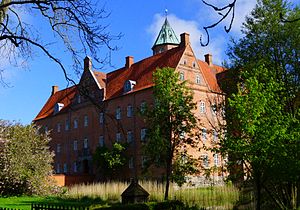
Sostrup Slot
Slottet fra syd.
Sostrup Slot, fra syd
Sostrup Slot ligger i Gjerrild Sogn i Norddjurs Kommune. Hovedbygningen er opført i 1599-1606. Sostrup Slot er på 20 hektar, Sostrup Gods er på 239,8 ha.